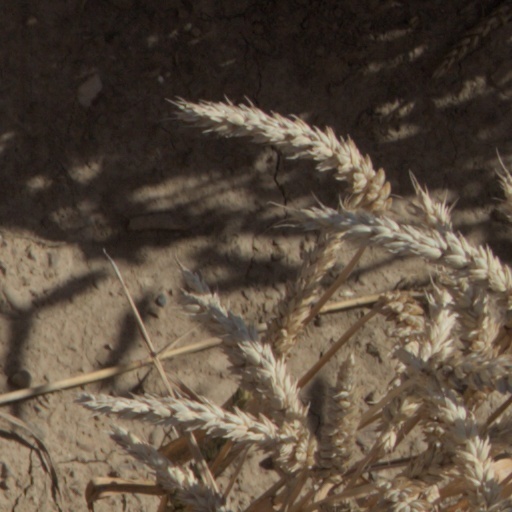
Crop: wheat